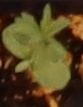
Label: Flax